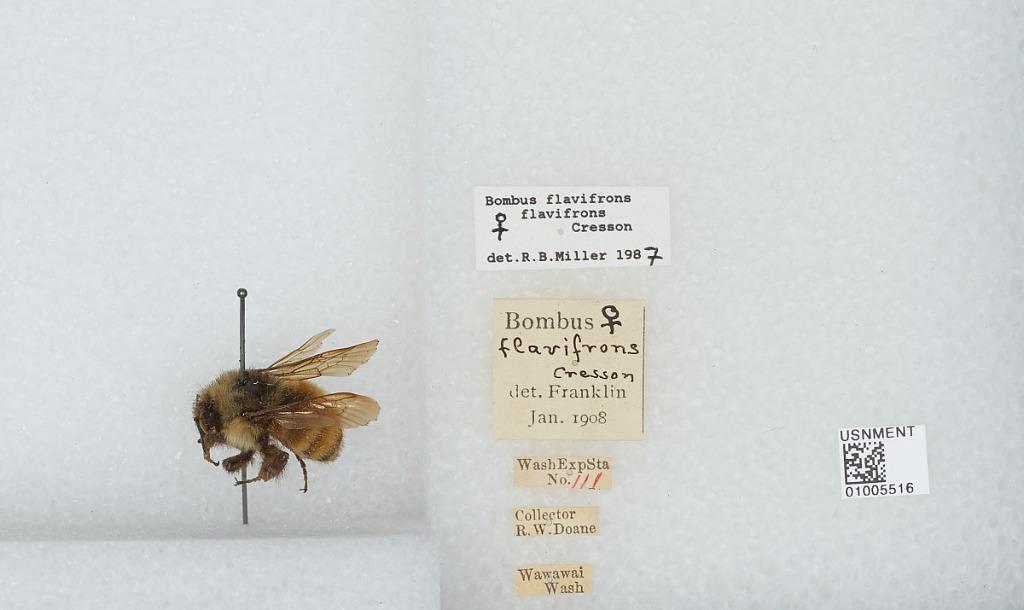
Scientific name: Bombus (Pyrobombus) flavifrons Cresson
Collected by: R. Doane
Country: United States
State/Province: Washington
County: Whitman
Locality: Wawawai, Washington Experimental Station Number 111
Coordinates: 46.6358, -117.375
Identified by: Miller, R. B.